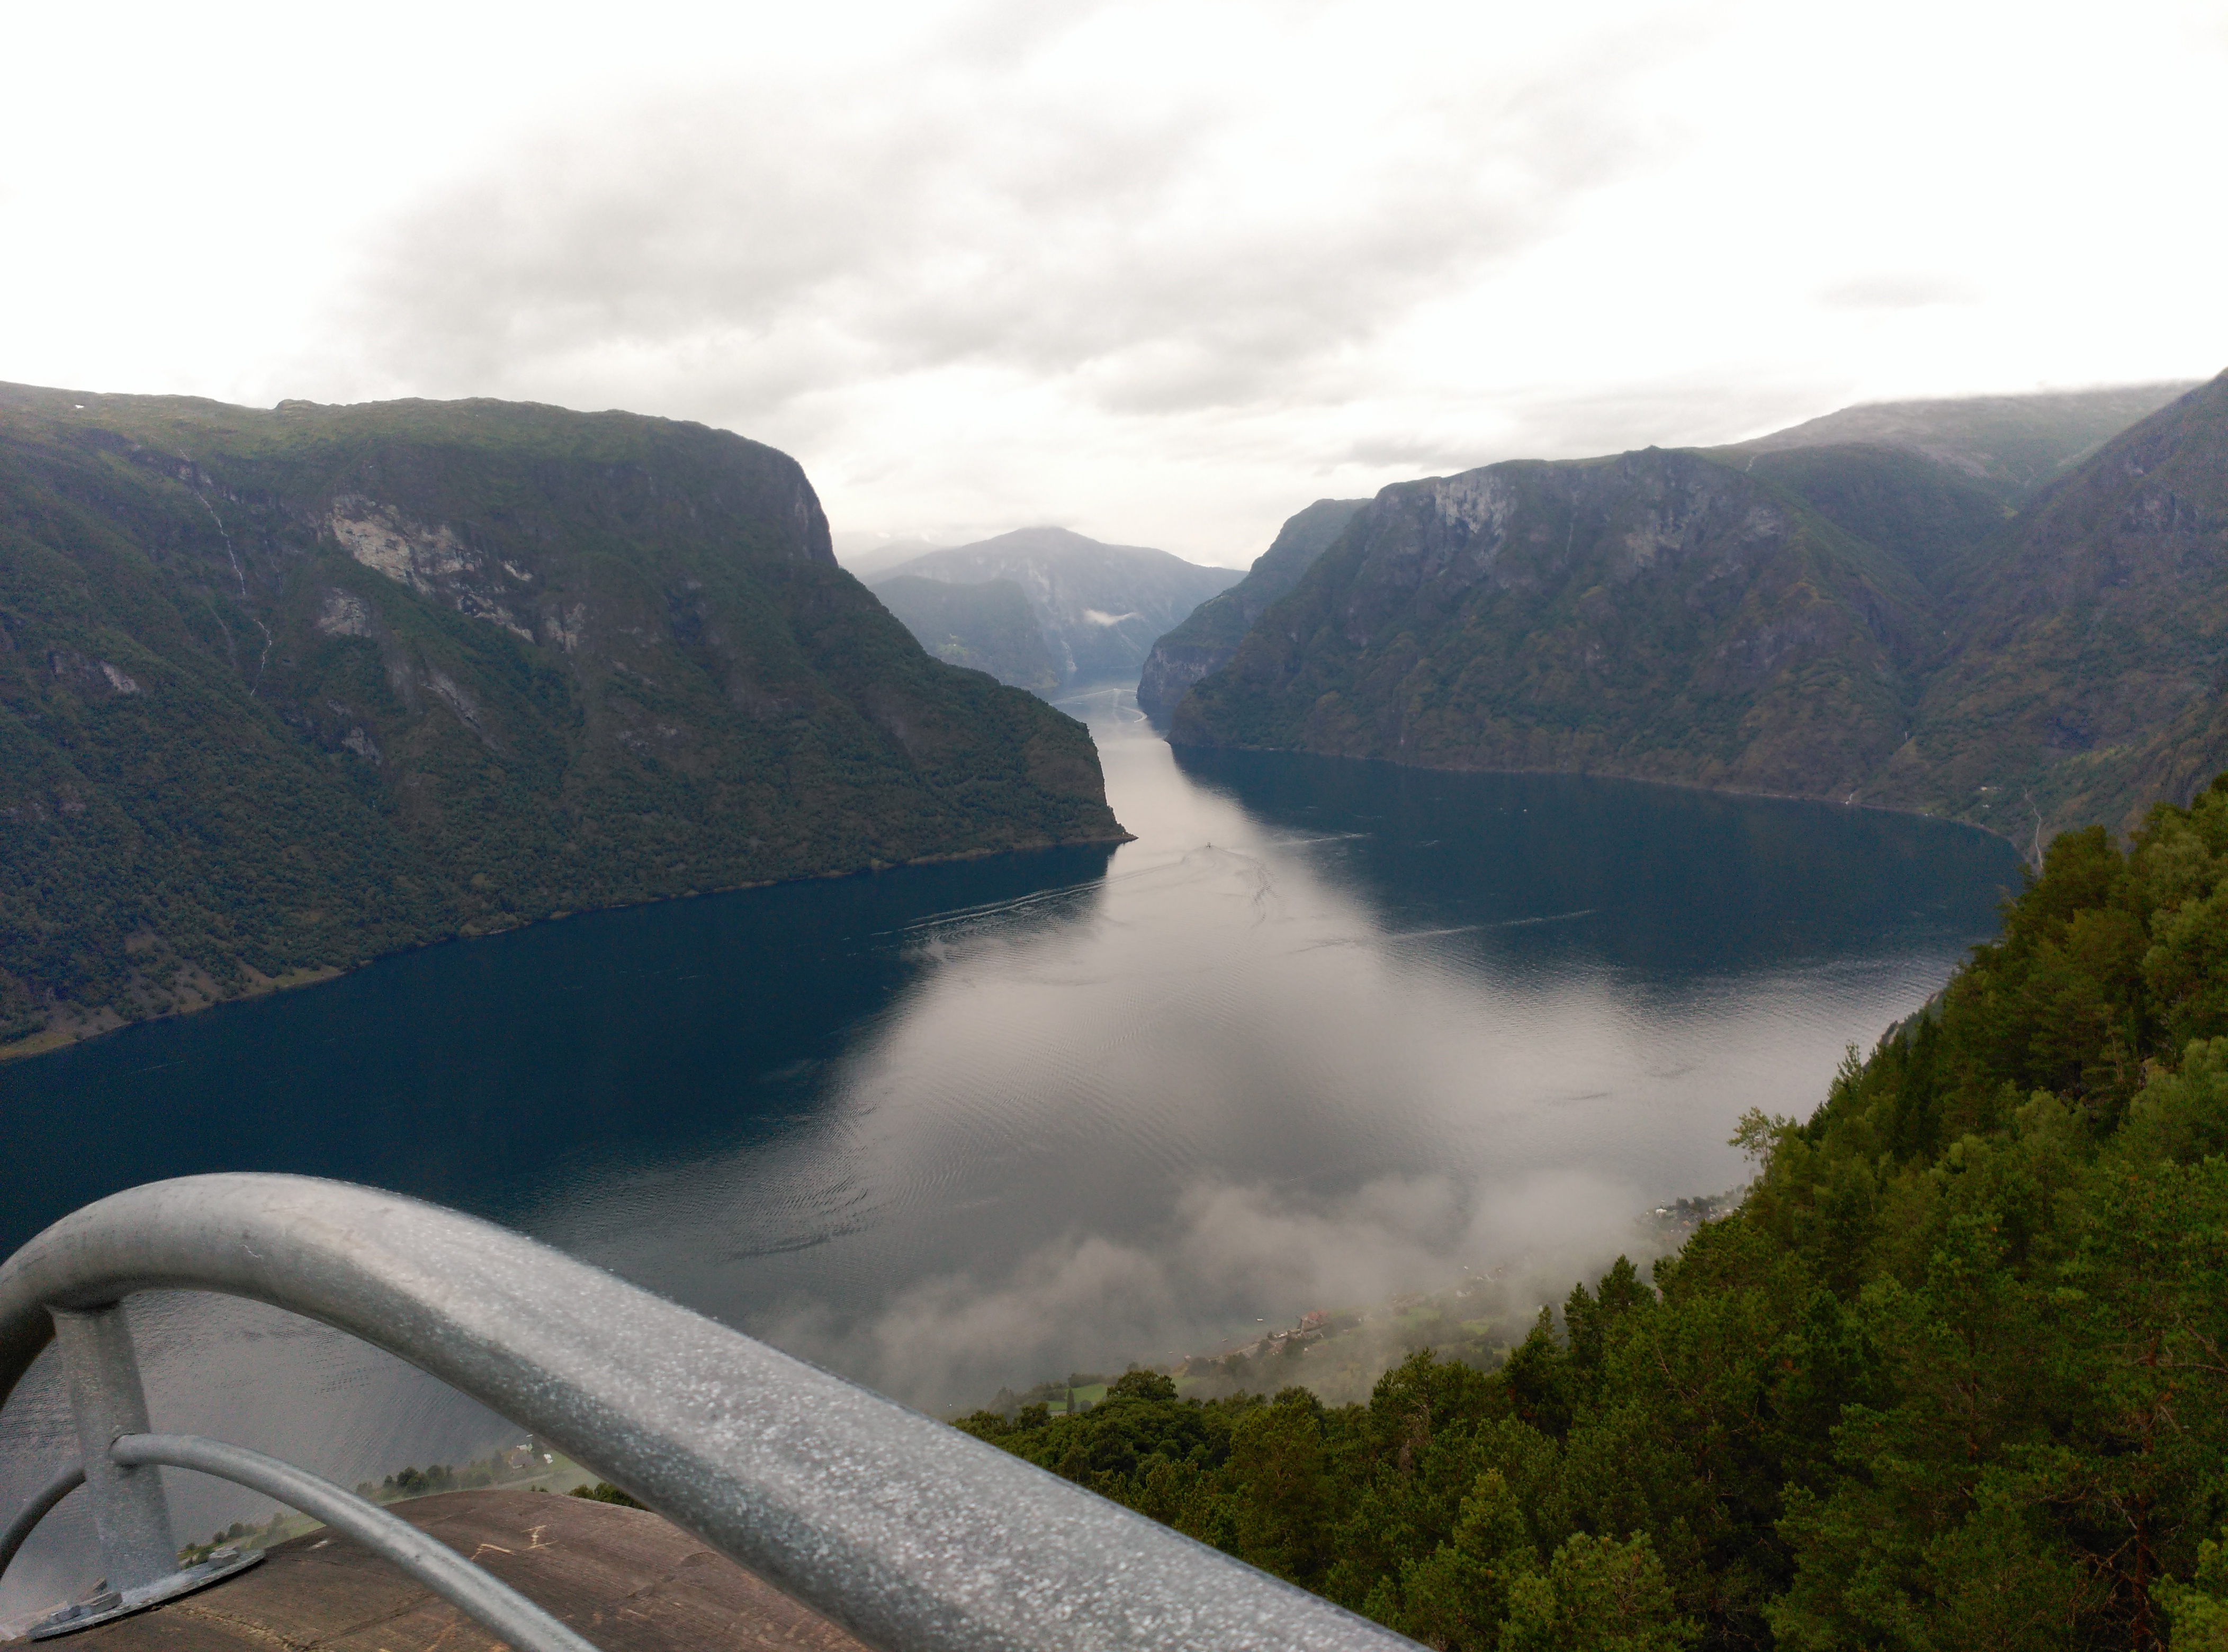
natural, highland, fjord, water resources, mountainous landforms, mountain, sky, sound, atmospheric phenomenon, reservoir, wilderness, loch, water, river, hill station, lake, cloud, fell, glacial landform, valley, tarn, terrain, cliff, geological phenomenon, landscape, inlet, mountain range, hill, mount scenery, lake district, channel